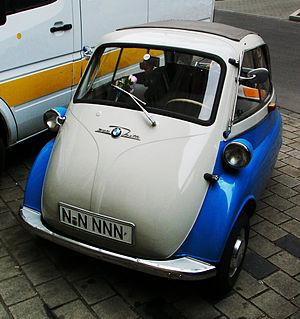
Titre: BMW 250 Isetta Source: --Topf ✍ 13 avril 2005 à Nuremberg Description technique: Photographie prise avec un appareil numérique Sony Cybershot DSC-P150 7,2 MPx. Licence: GNU
BMW, est un constructeur allemand d'automobiles haut-de-gamme, sportives et luxueuses et de motos, après avoir été un grand constructeur de moteurs d'avions. L'entreprise a été fondée en 1916 par Gustav Otto et Karl Friedrich Rapp. BMW fait partie du Groupe BMW avec Mini et Rolls-Royce.